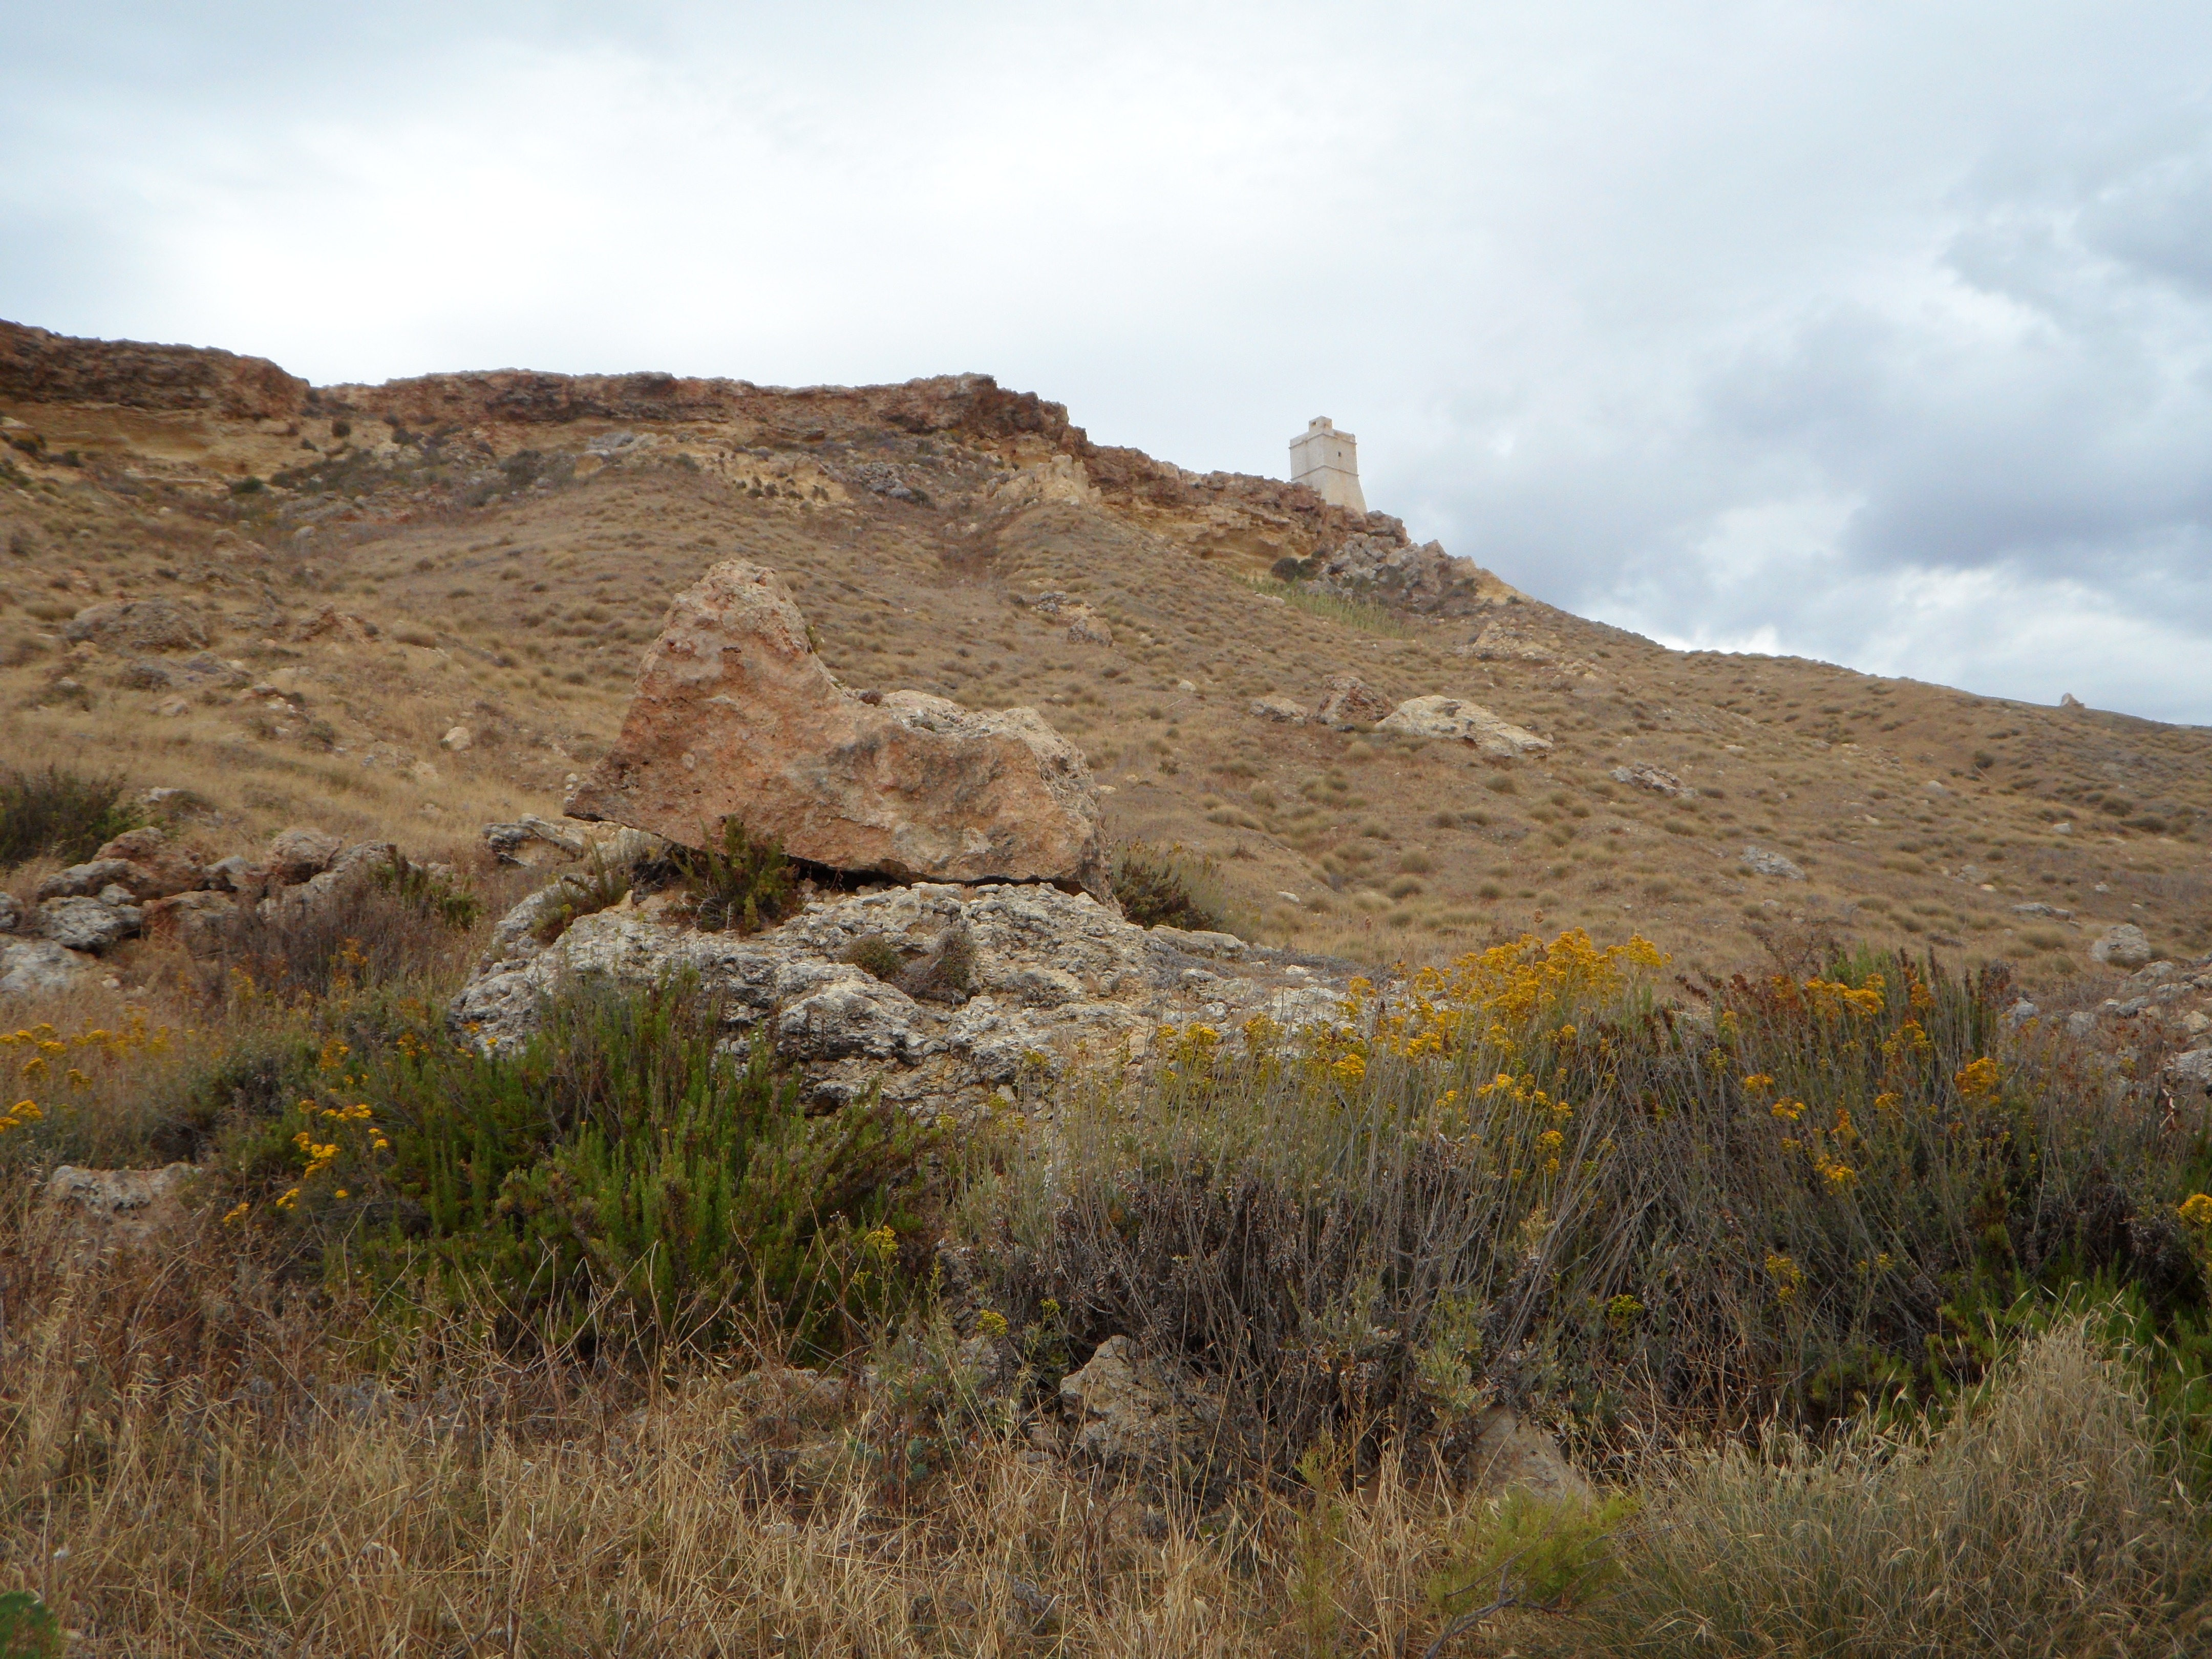
landscape, rock, wilderness, walking, mountain, trail, prairie, hill, adventure, cliff, mediterranean, rocky, terrain, ridge, long, geology, grassland, badlands, plateau, fell, rocky coast, ecosystem, steppe, fouling, landform, stone floor, steinig, karg, coast line, natural environment, geographical feature, mountainous landforms